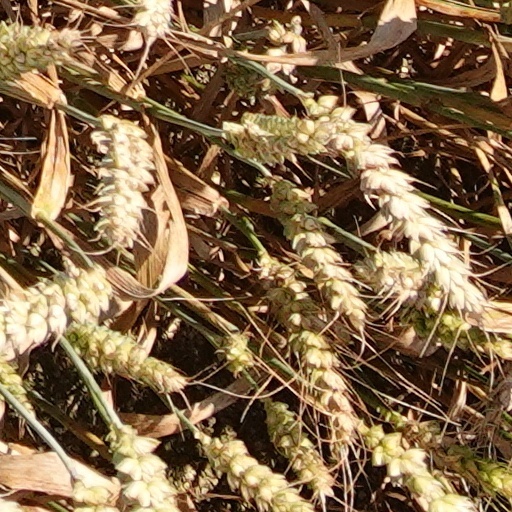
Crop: wheat